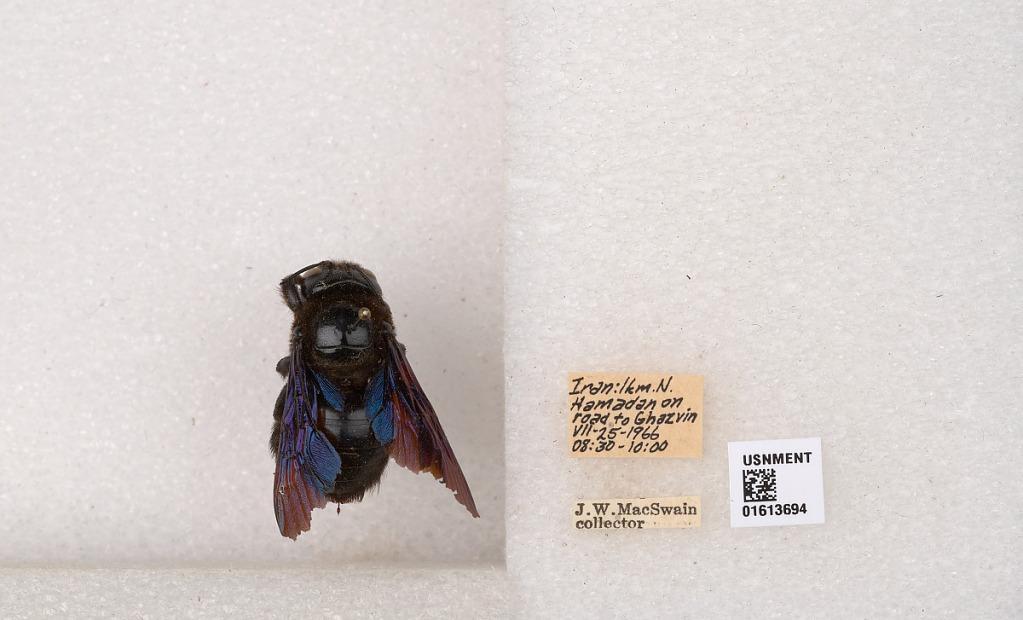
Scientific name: Xylocopa (Xylocopa) valga Gerstäcker
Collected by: J. MacSwain
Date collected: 1966-7-25
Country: Iran
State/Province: Ostan-e Hamadan
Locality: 1 km. N. Hamadan on road to Ghazvin.